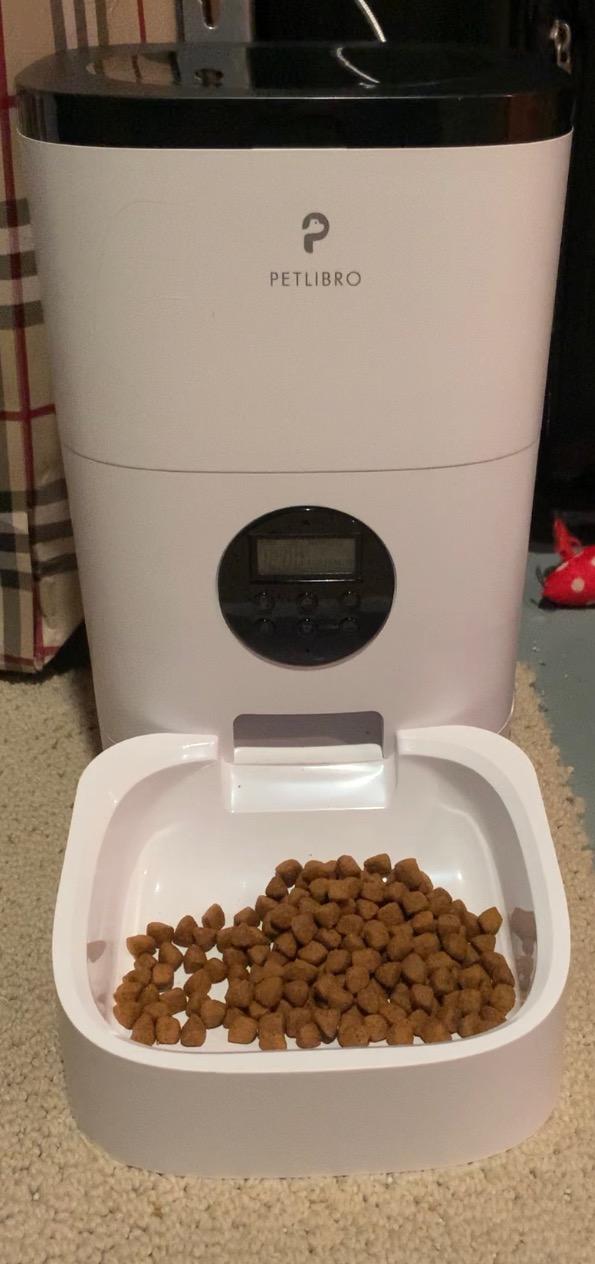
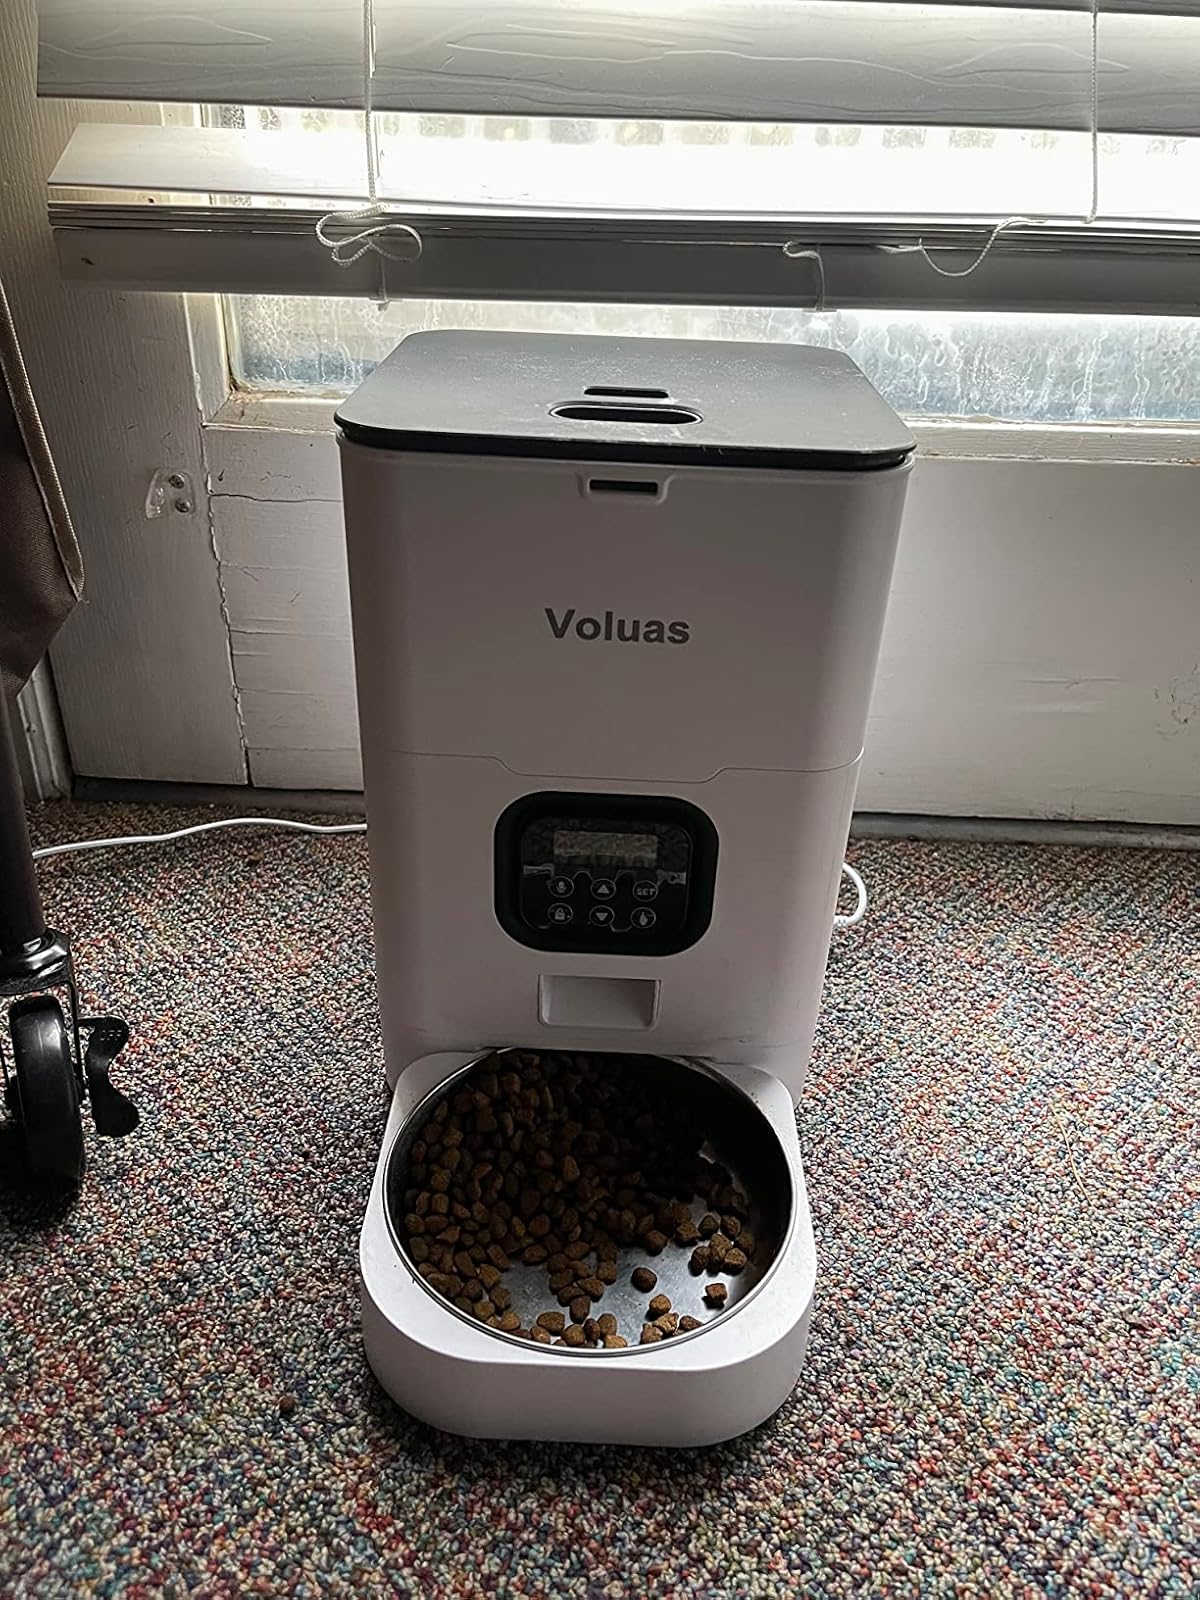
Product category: items_feeder
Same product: no